Tibbits Opera House

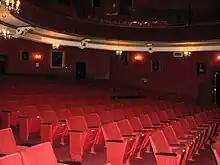
A modern-day view of the inside of the theatre house

A patron's first experience of the theatre would have been a view of the building's façade. With its French "Second Empire" architectural design, the building was adorned with a -tall, slate-covered cupola with a flag staff mounted with a golden eagle statue. The tip of the dome itself towered above the pavement below. At the base of the cupola, one could behold an elegant bronze bust of Shakespeare, and below this still, inscribed in an arch above the front window was "Tibbits Opera-House, 1882", in gold leaf. The face itself consisted of iron work, red and black brick, and cut stone "united in excellent taste." Three large windows allowed the glow of the sun to fill the theatre lobby, and below the middle window was an iron balcony furnished with glass globe lanterns.